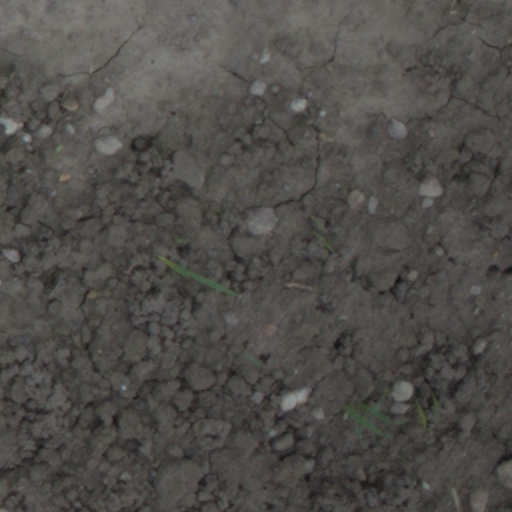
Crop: wheat